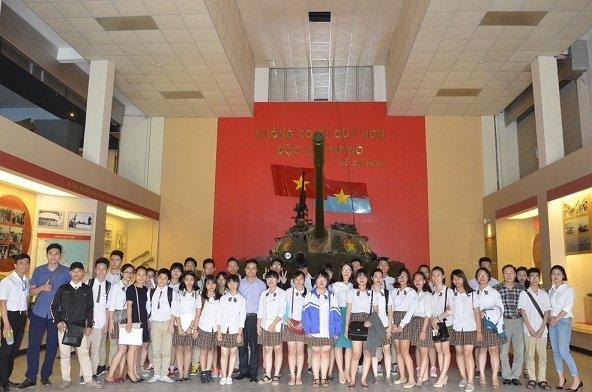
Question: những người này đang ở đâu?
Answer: những người này đang ở một viện bảo tàng